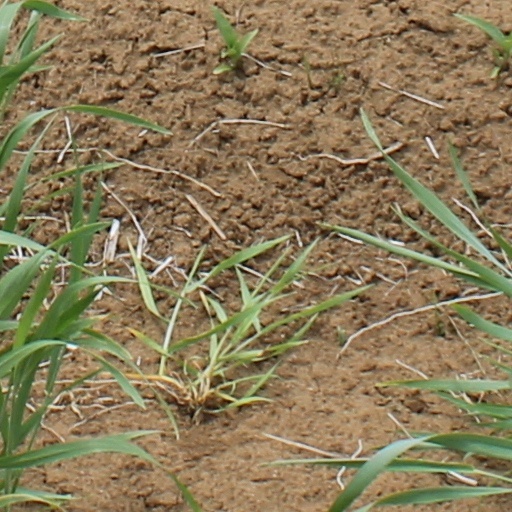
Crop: wheat